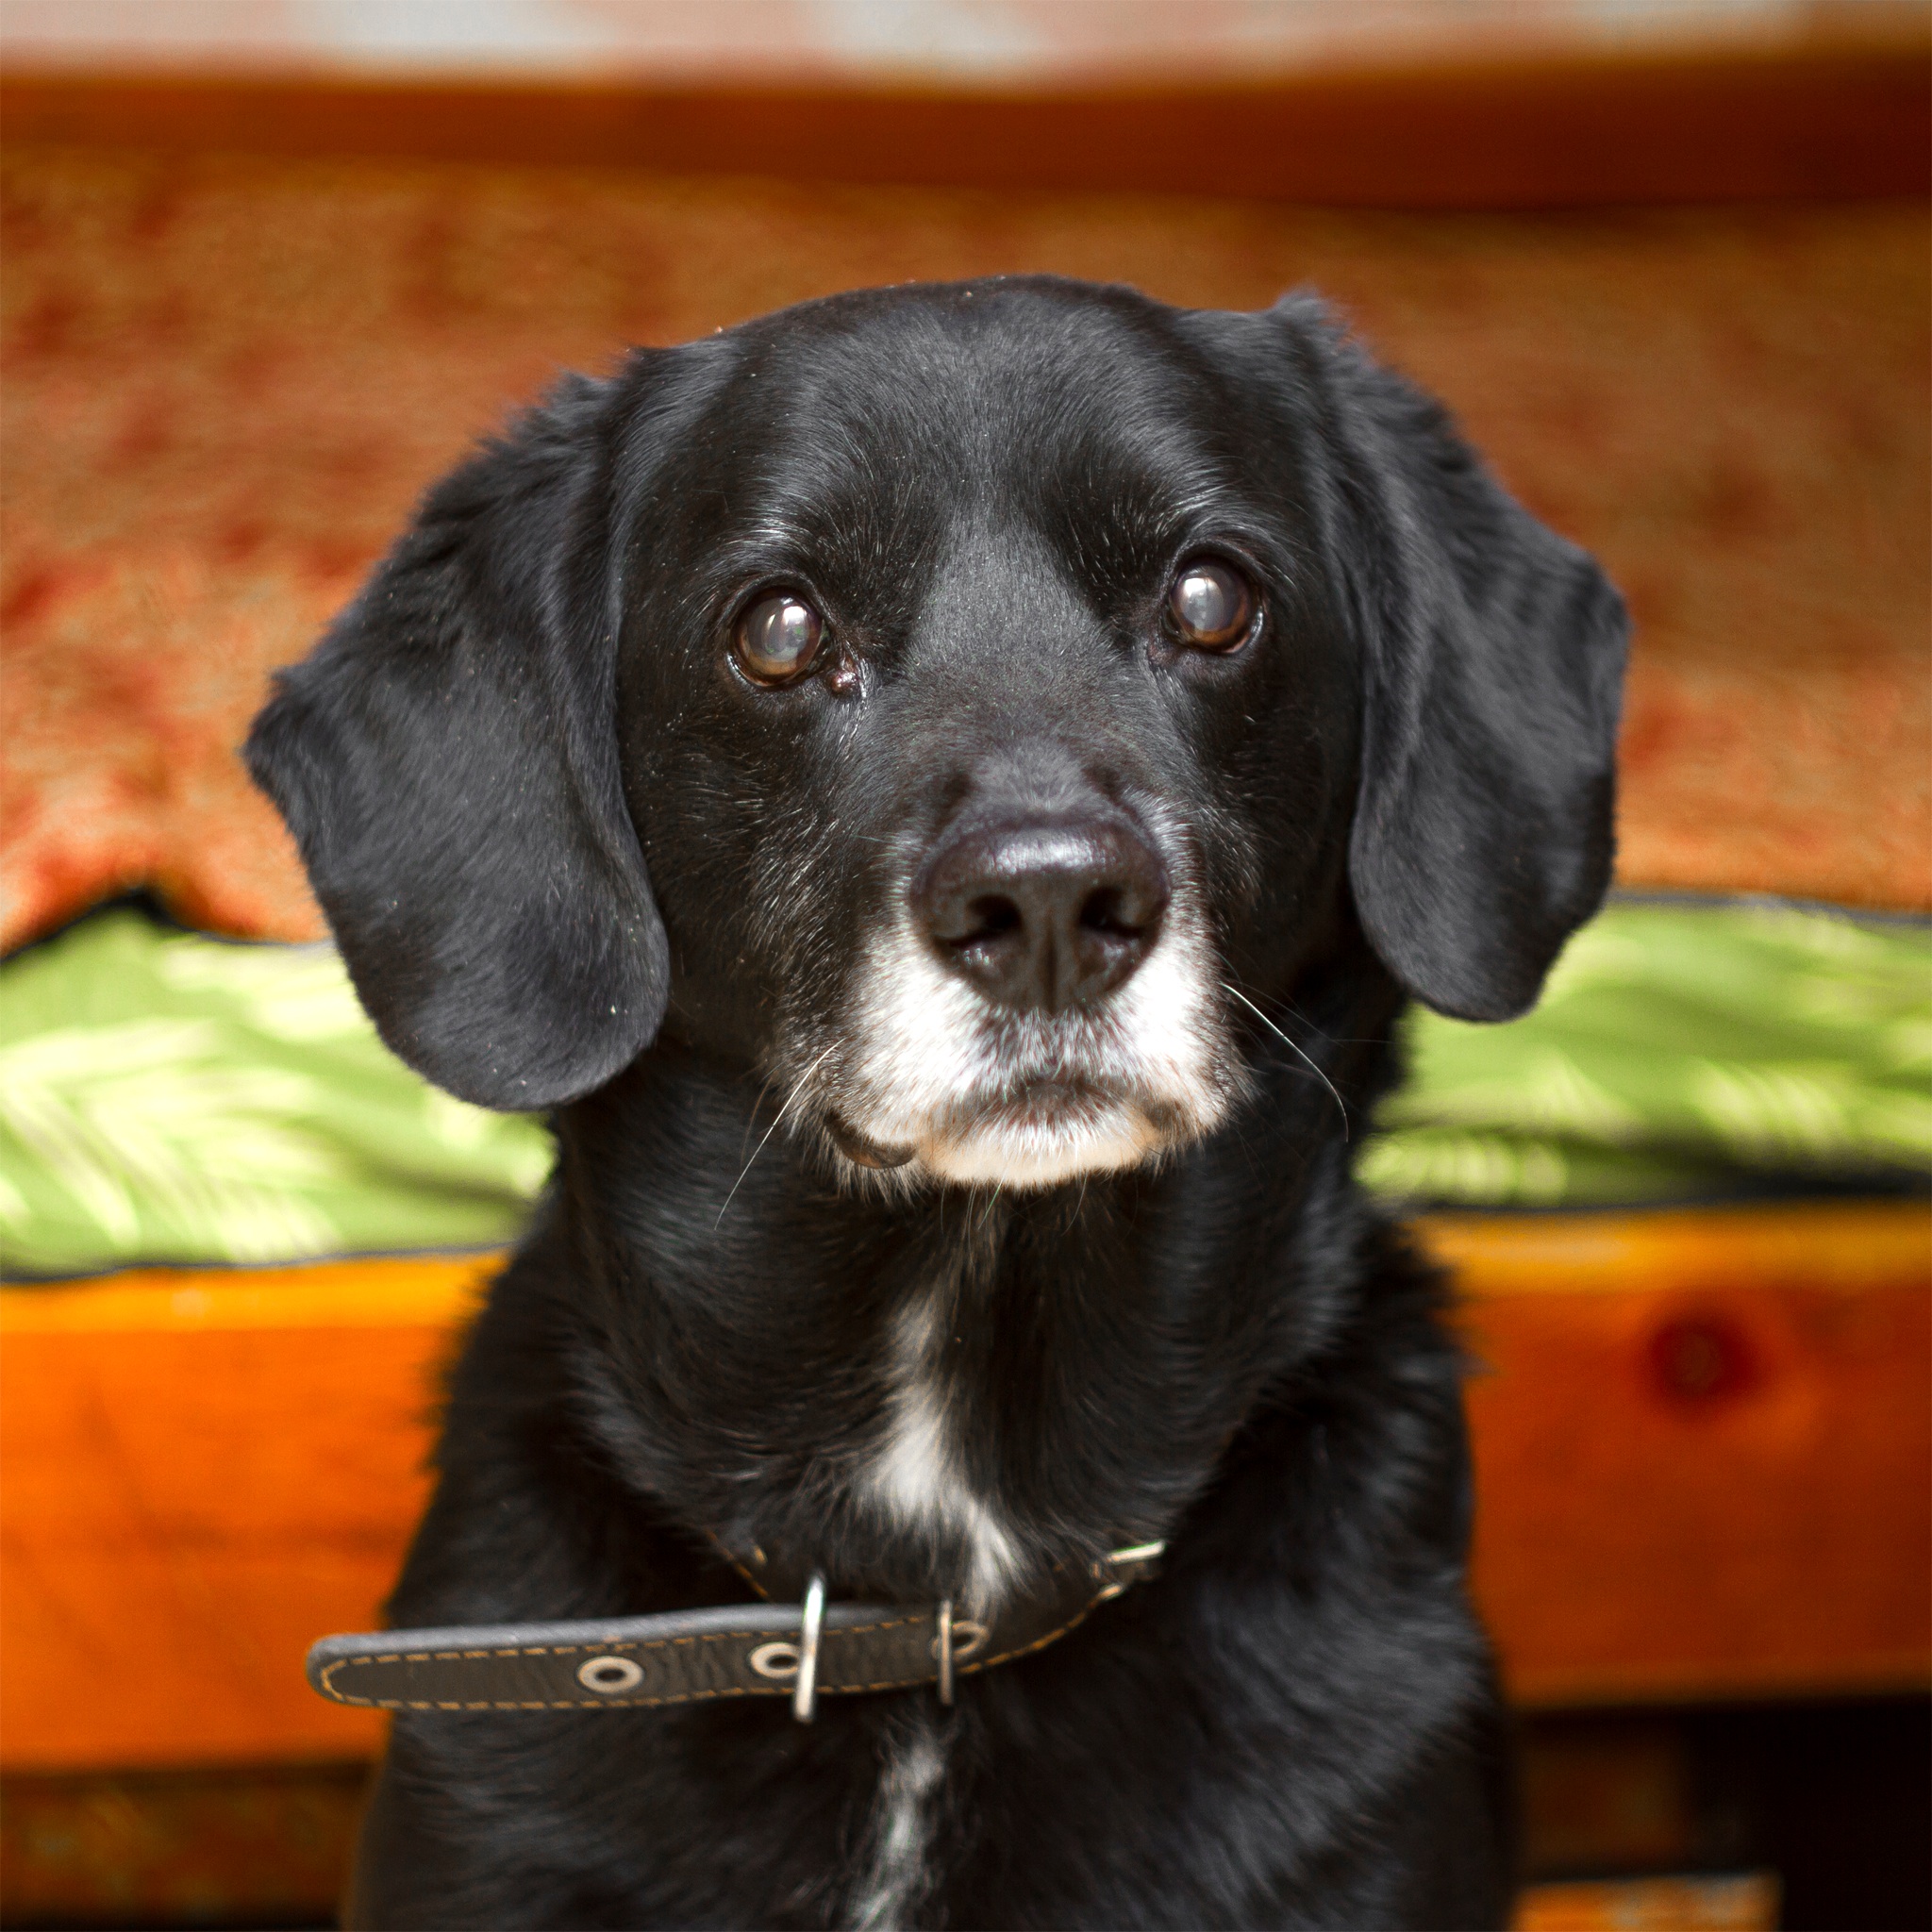
puppy, dog, mammal, black, vertebrate, labrador retriever, dog breed, retriever, dog like mammal